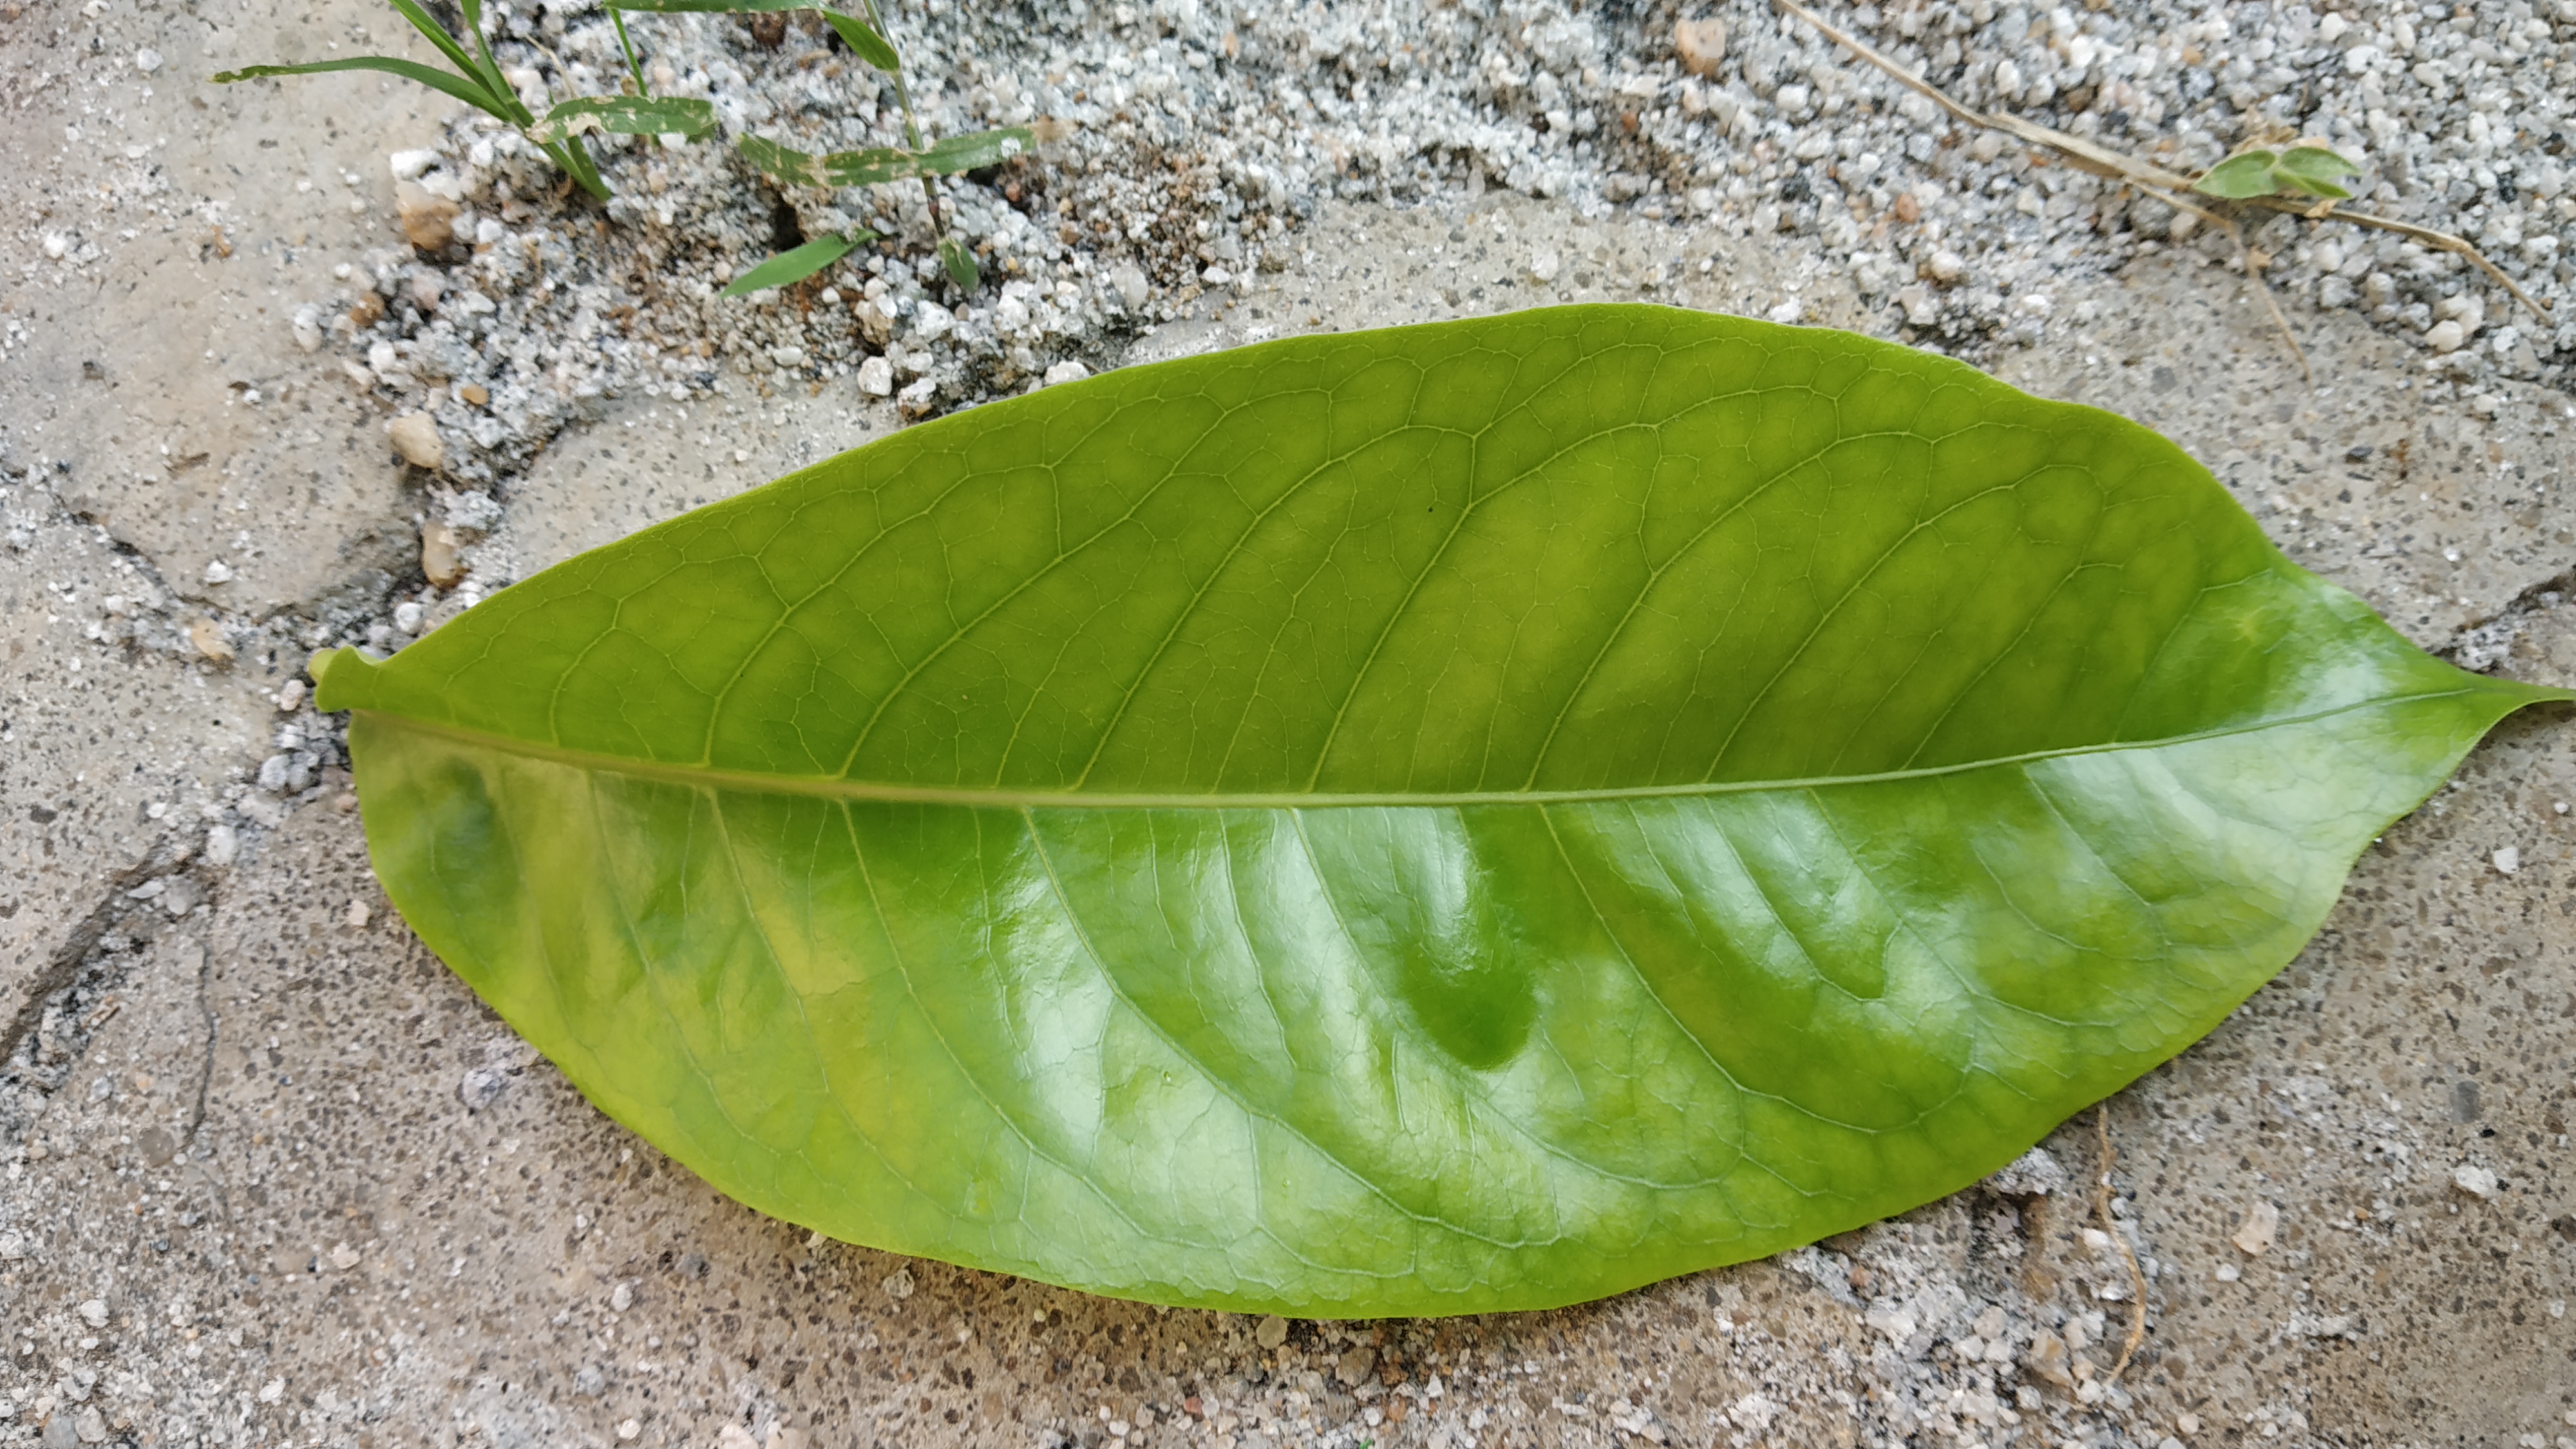
Plant: kepala